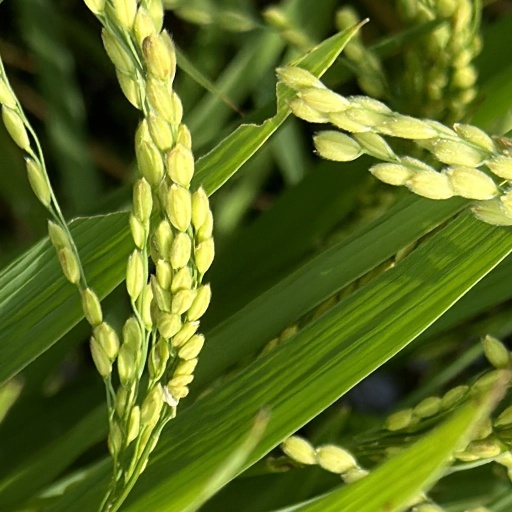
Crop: rice